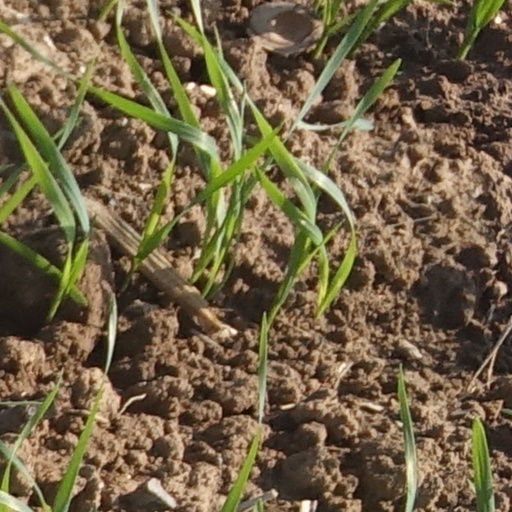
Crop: wheat